Marmon-Herrington

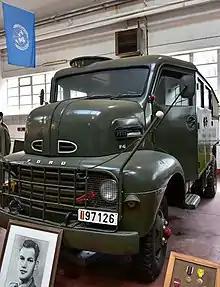
Ford F-6 Marmon-Herrington, produced in a factory in Antwerp

Marmon-Herrington got off to a successful start in March 1931, when the company procured contracts for 33 T-1 4x4 aircraft refueling trucks, powered by 6-cylinder Hercules engines, followed by a variety of 4x4 and 6x6 vehicles for the U.S. and Persian armies, for use as general load carriers, towing light weaponry, mobile machine shops, and wreckers. Reconnaissance, scout and armored cars were also made, some with four-wheel steering as well as four-wheel drive. In 1932 Marmon-Herrington built the first all-wheel-drive truck and trailer combination, and the largest trucks ever built at the time, for oil pipe construction in Iraq. Construction of all-wheel-drive (AWD) vehicles and conversion of existing vehicles to AWD were among the company's products. Marmon-Herrington's all-wheel-drive conversions of Ford light trucks were successfully sold to the military of both the U.S. and several foreign governments.